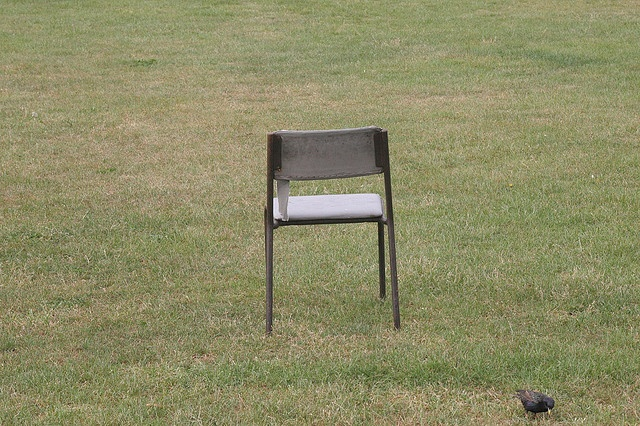
There is a chair sitting in an empty lawn.
There is one empty chair out on the grass by the bird.
Small bird feeding near chair in grassy area.
A chair and a bird sitting in a field of grass
A chair is next to a bird in the grass.